Commemoration of the American Civil War on postage stamps

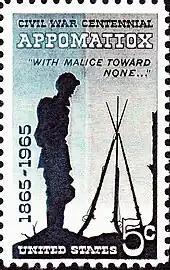

Appomattox surrender followed Confederate evacuation of Petersburg and Richmond. Lee's remnant army was surrounded without supply of food or ammunition. Terms were generous, contributing to the nation's healing following civil war. 1965 issue.